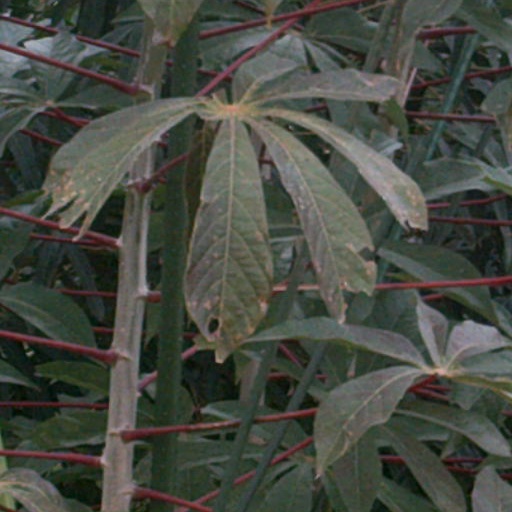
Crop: cassava